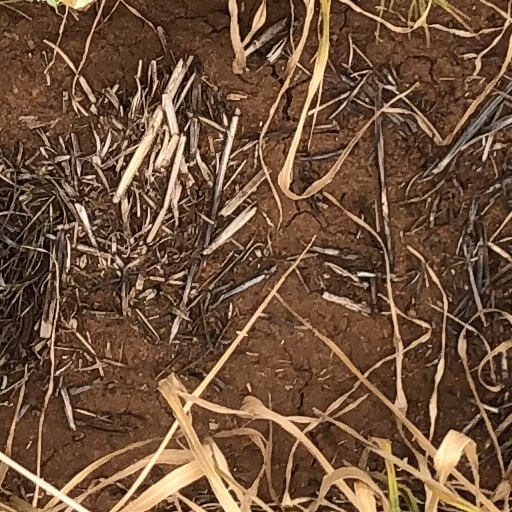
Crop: wheat